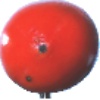
Label: kaki